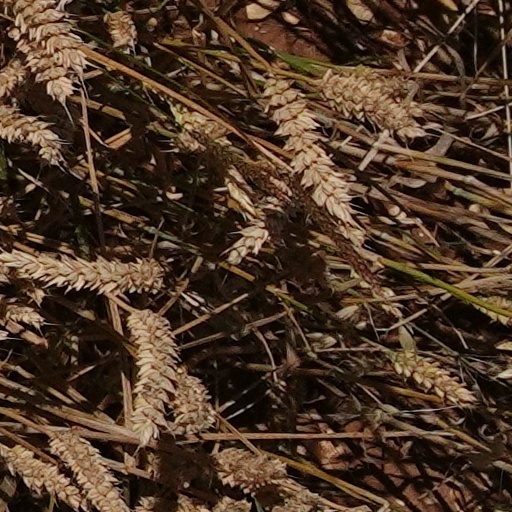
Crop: wheat